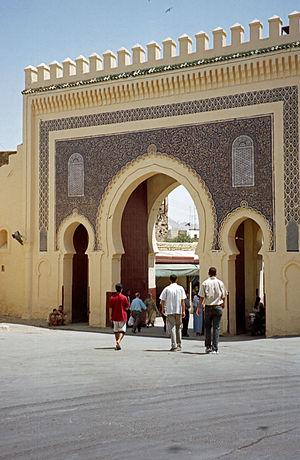
Fès ou Fez est une ville du Maroc septentrional, située à 180 km à l'est de Rabat, entre le massif du Rif et le Moyen Atlas. Faisant partie des villes impériales du Maroc, elle a été à plusieurs époques la capitale du pays et est considérée de nos jours comme sa capitale spirituelle. Sa fondation remonte à la fin du VIIIᵉ siècle, sous le règne de Moulay Idriss Iᵉʳ. Son prestige passé en a fait l'un des foyers majeurs de la civilisation islamique relié à Bagdad, Damas, Cordoue, Le Caire, Kairouan, Grenade, Palerme, Ispahan ou Samarcande, avec lesquels elle avait établi des échanges aussi bien économiques que sociaux et culturels.